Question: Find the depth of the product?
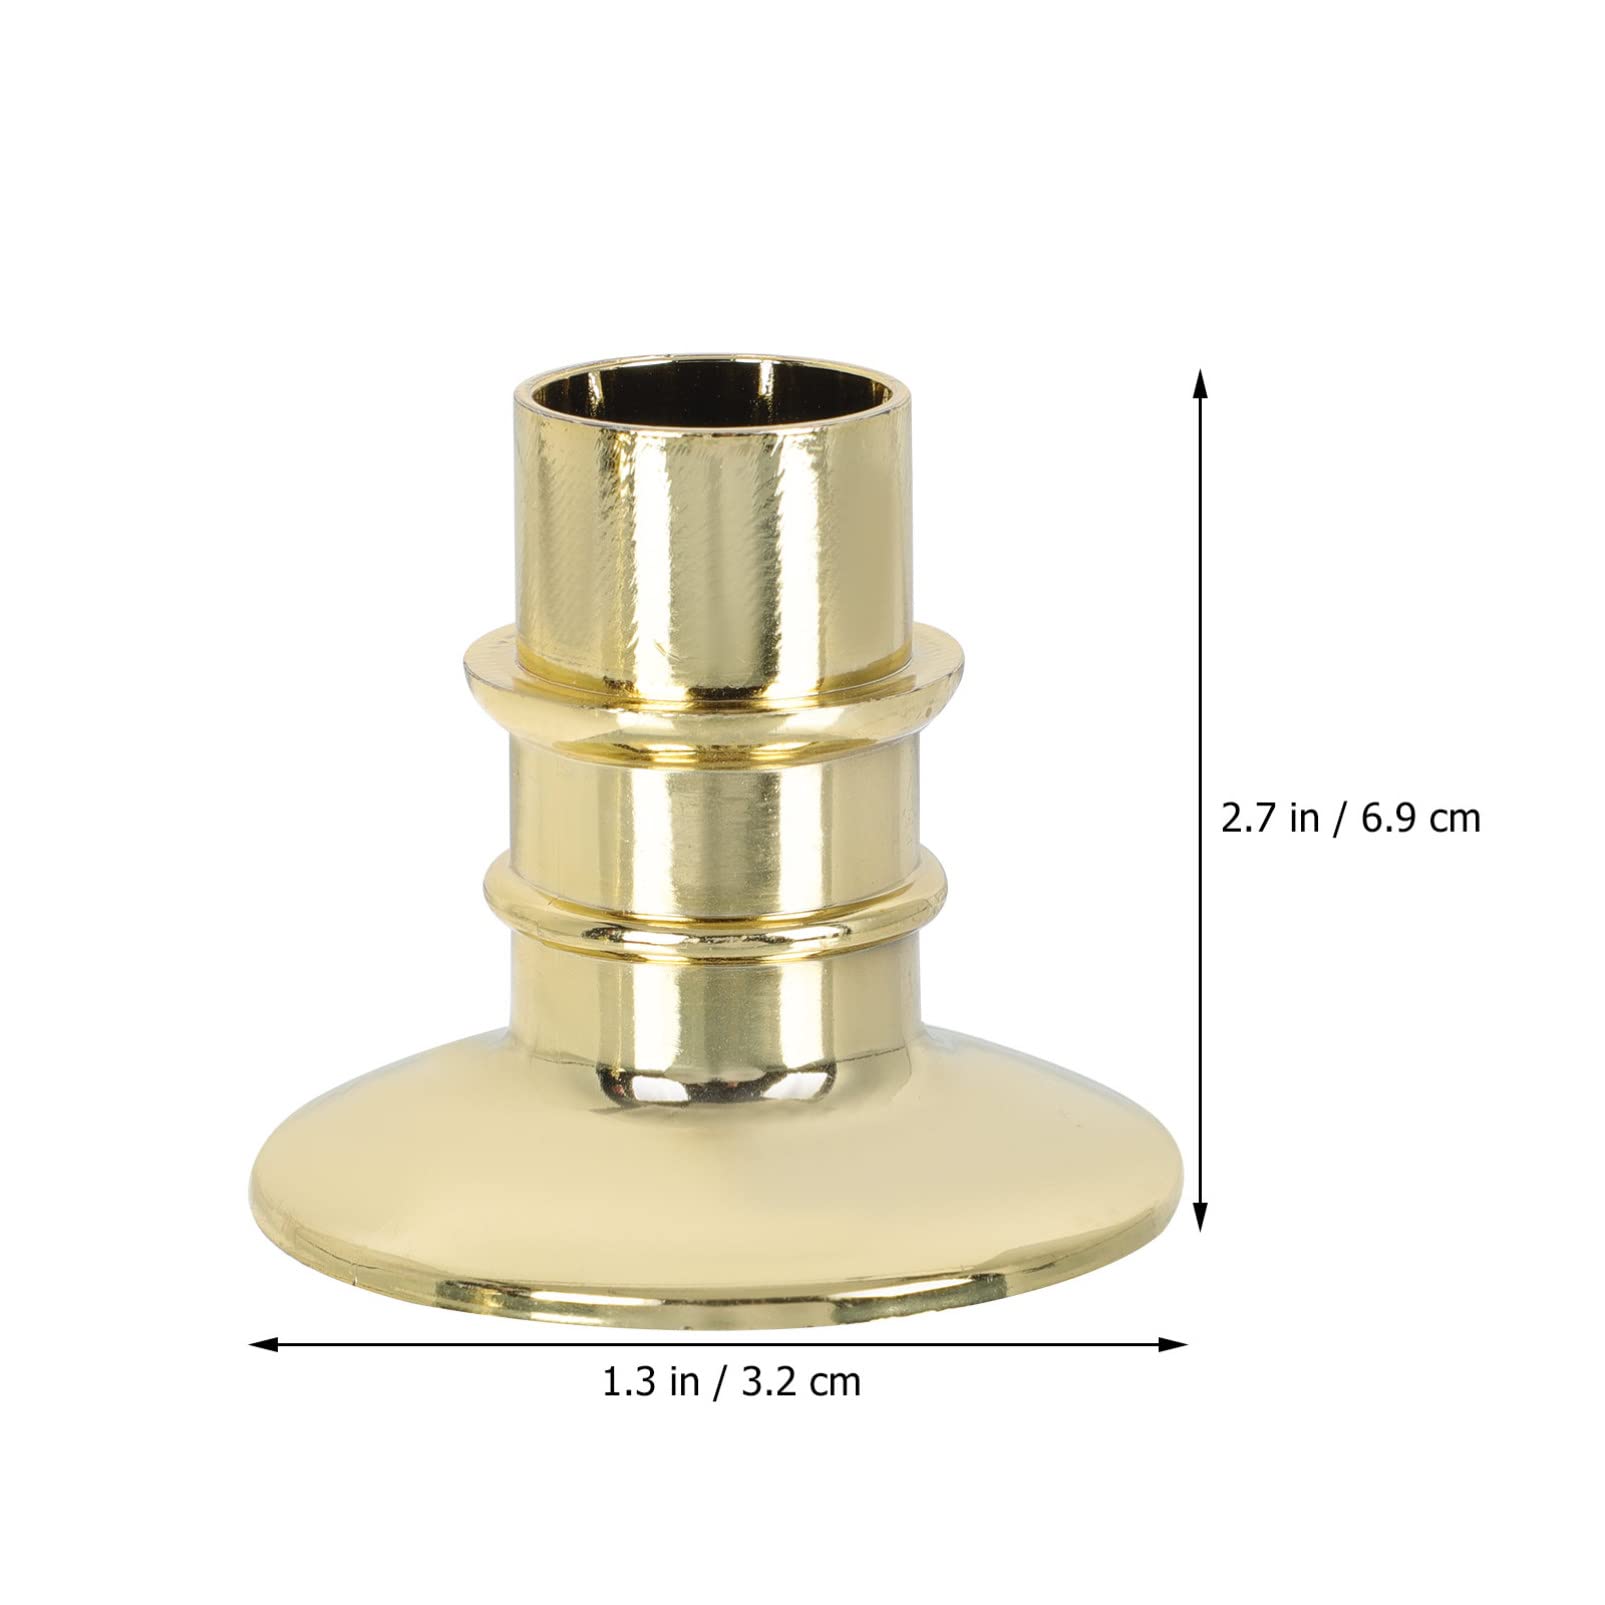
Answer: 1.3 inch